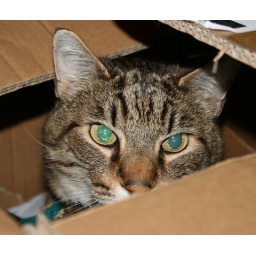
Jasper was having a nap in this box when I disturbed him. Funny how cats love boxes.